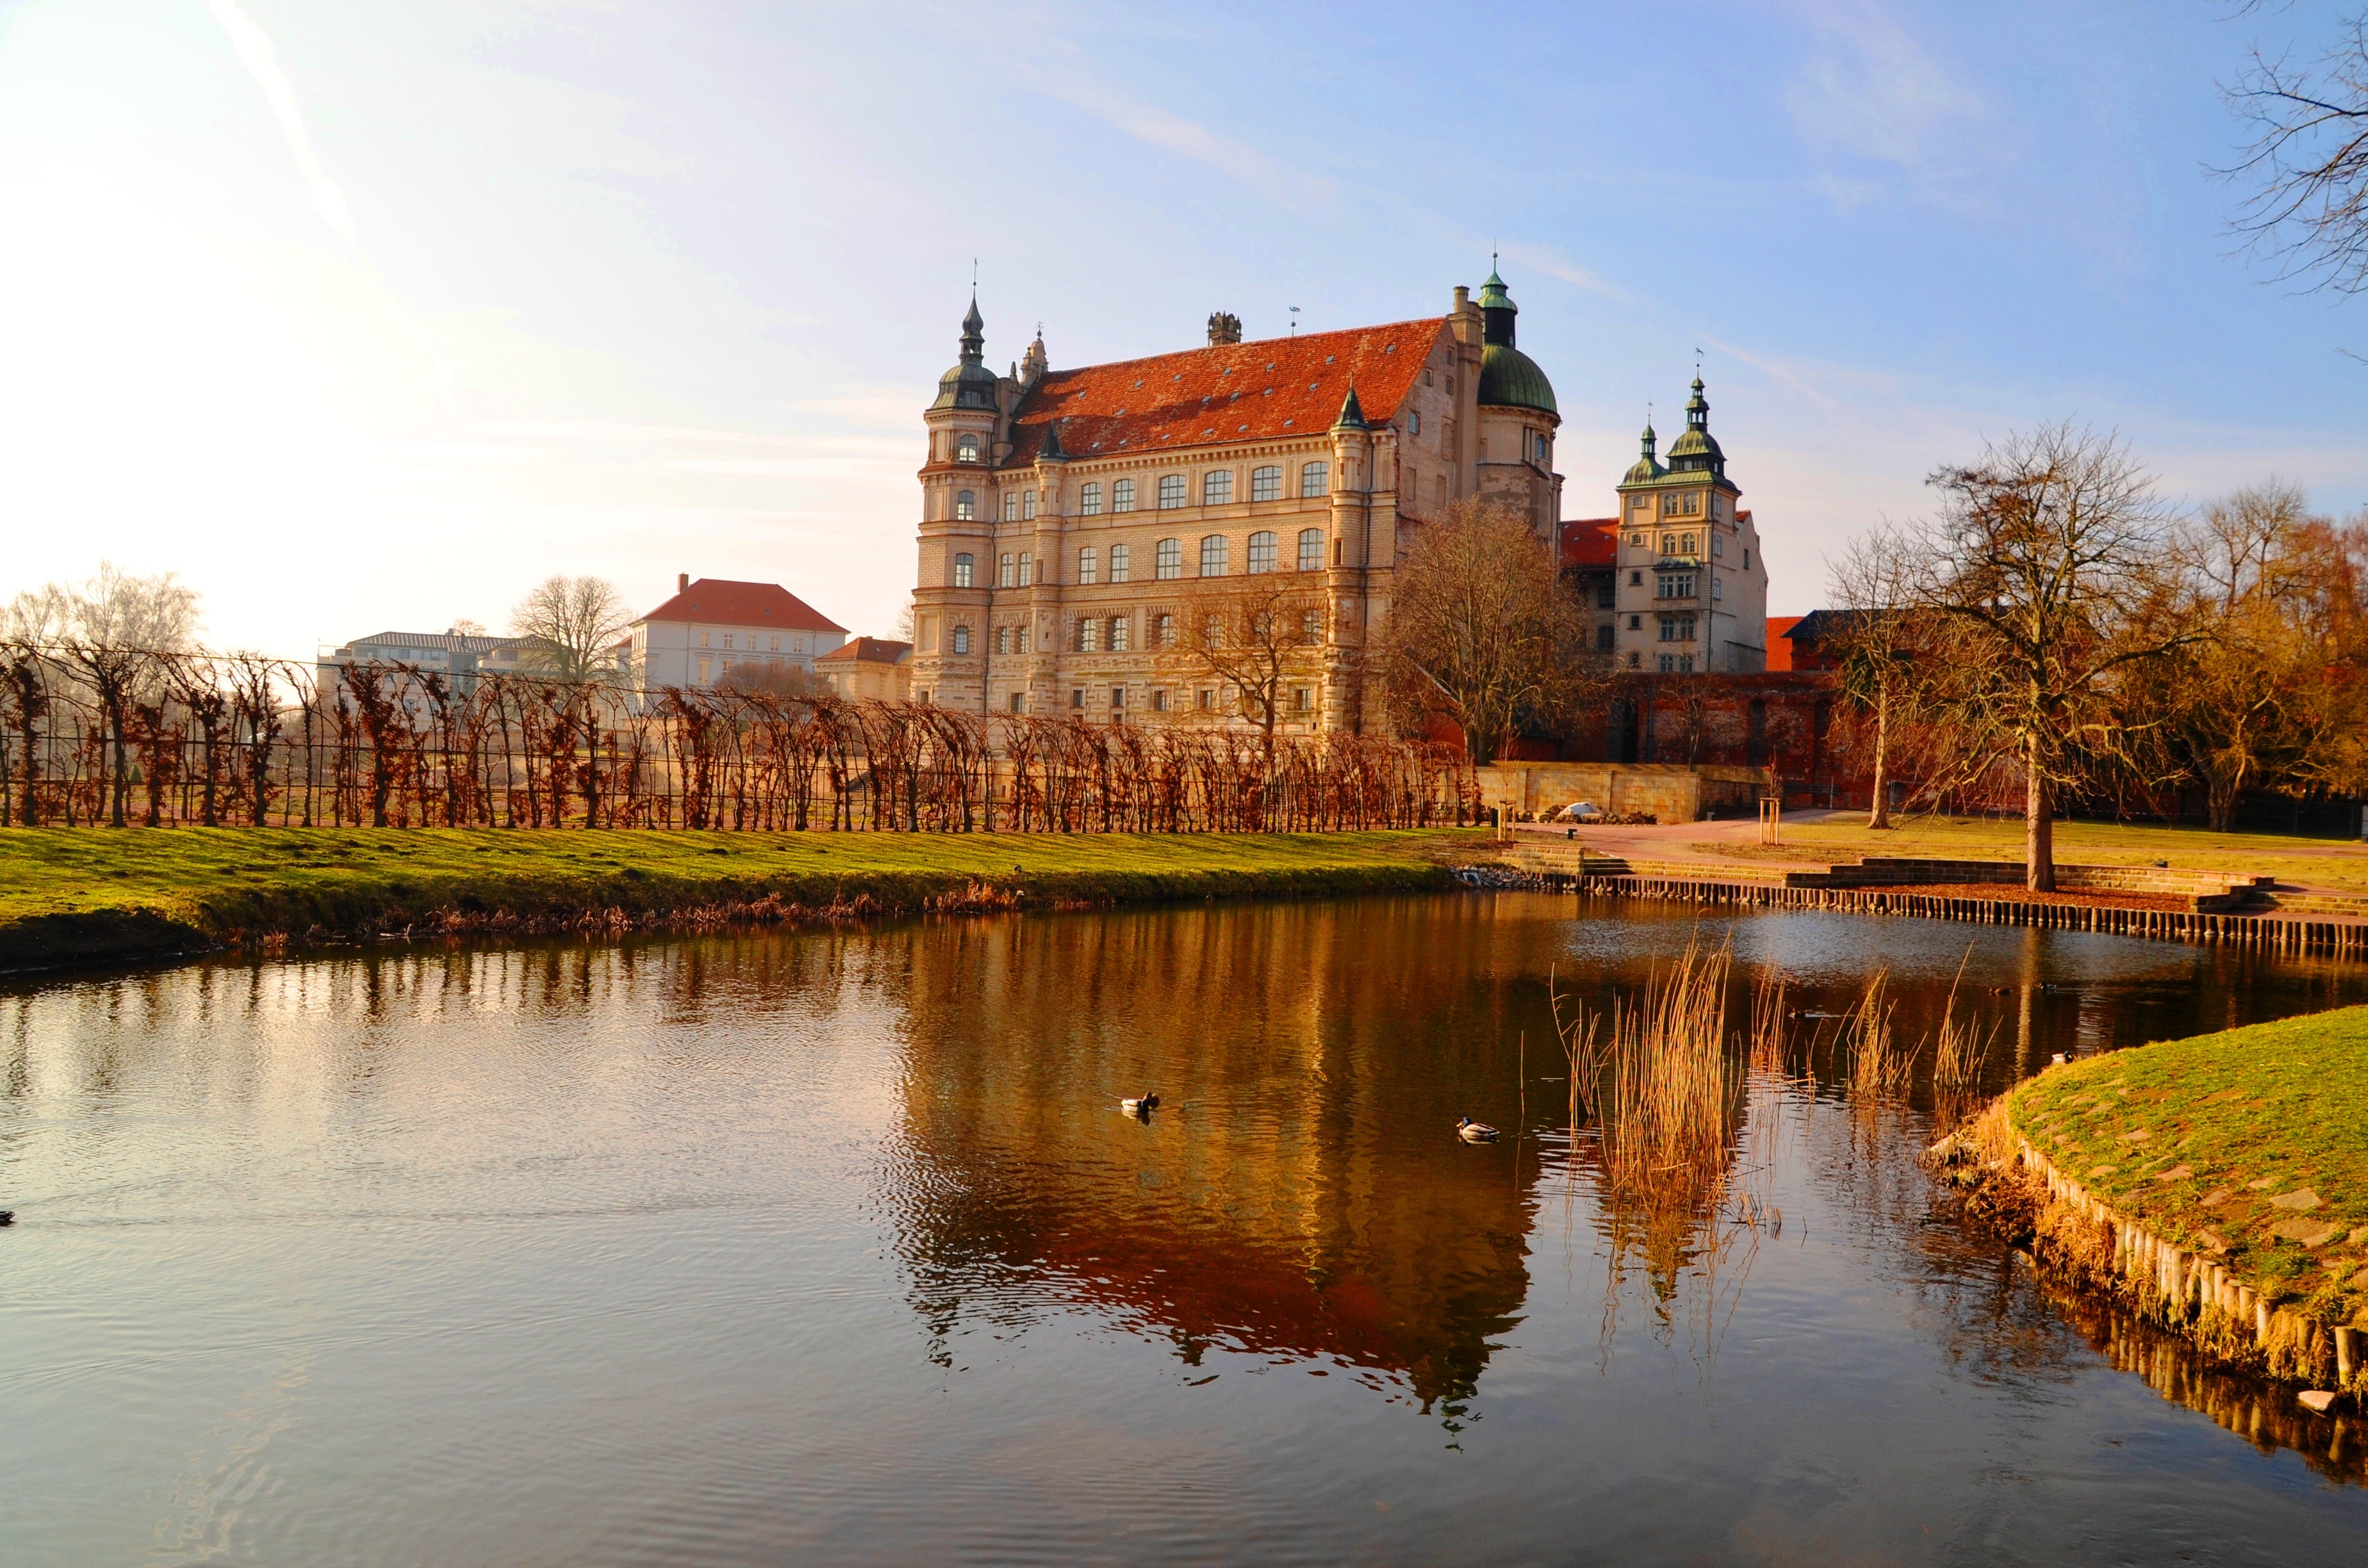
water, building, chateau, river, cityscape, reflection, tower, autumn, castle, tourism, waterway, mecklenburg, moat, g strow, water castle